1913 Tour de France

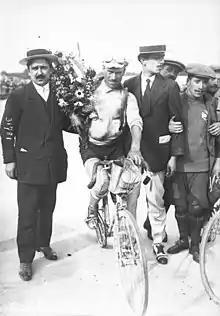
Camillo Bertarelli, the winner of the "isolés" category, for cyclists not part of a team

Camillo Bertarelli, ranked 8 in the general classification, became the winner of the "isolés" category. The "isolés" classification was calculated in the same way as the general classification, but only the isolated cyclists (not part of a team) were eligible.